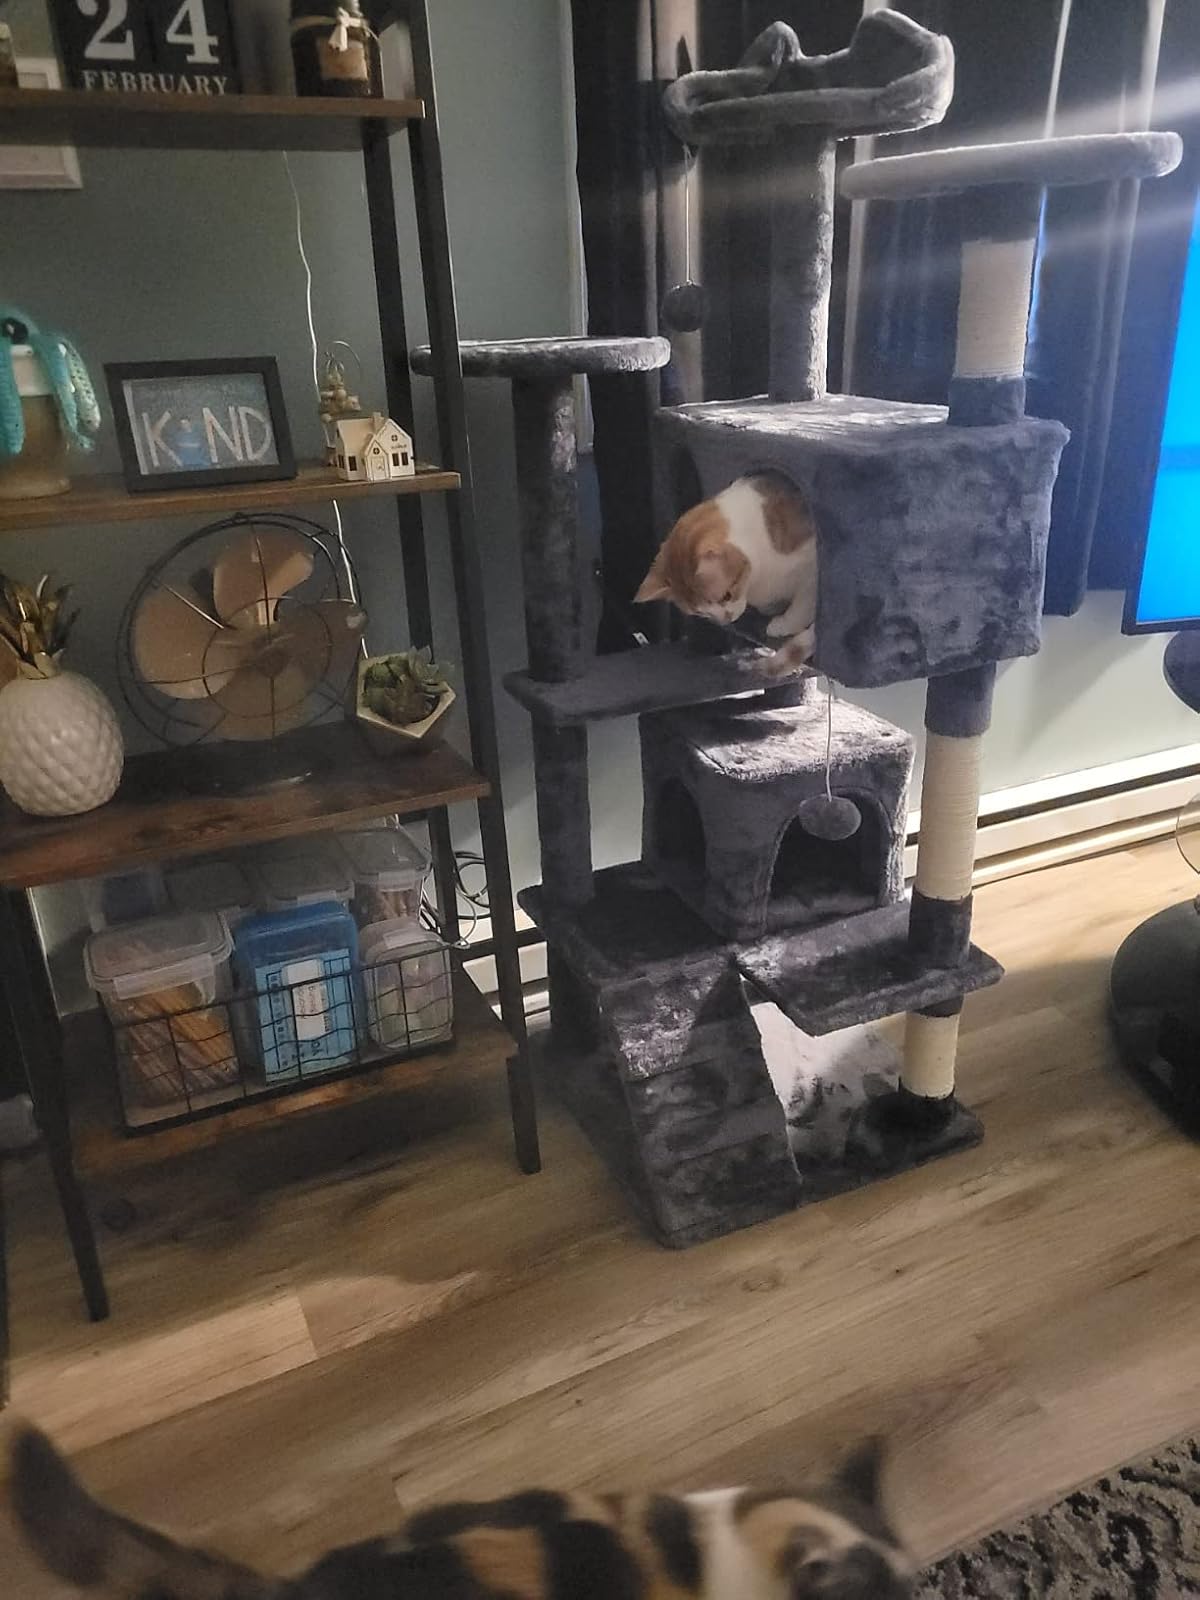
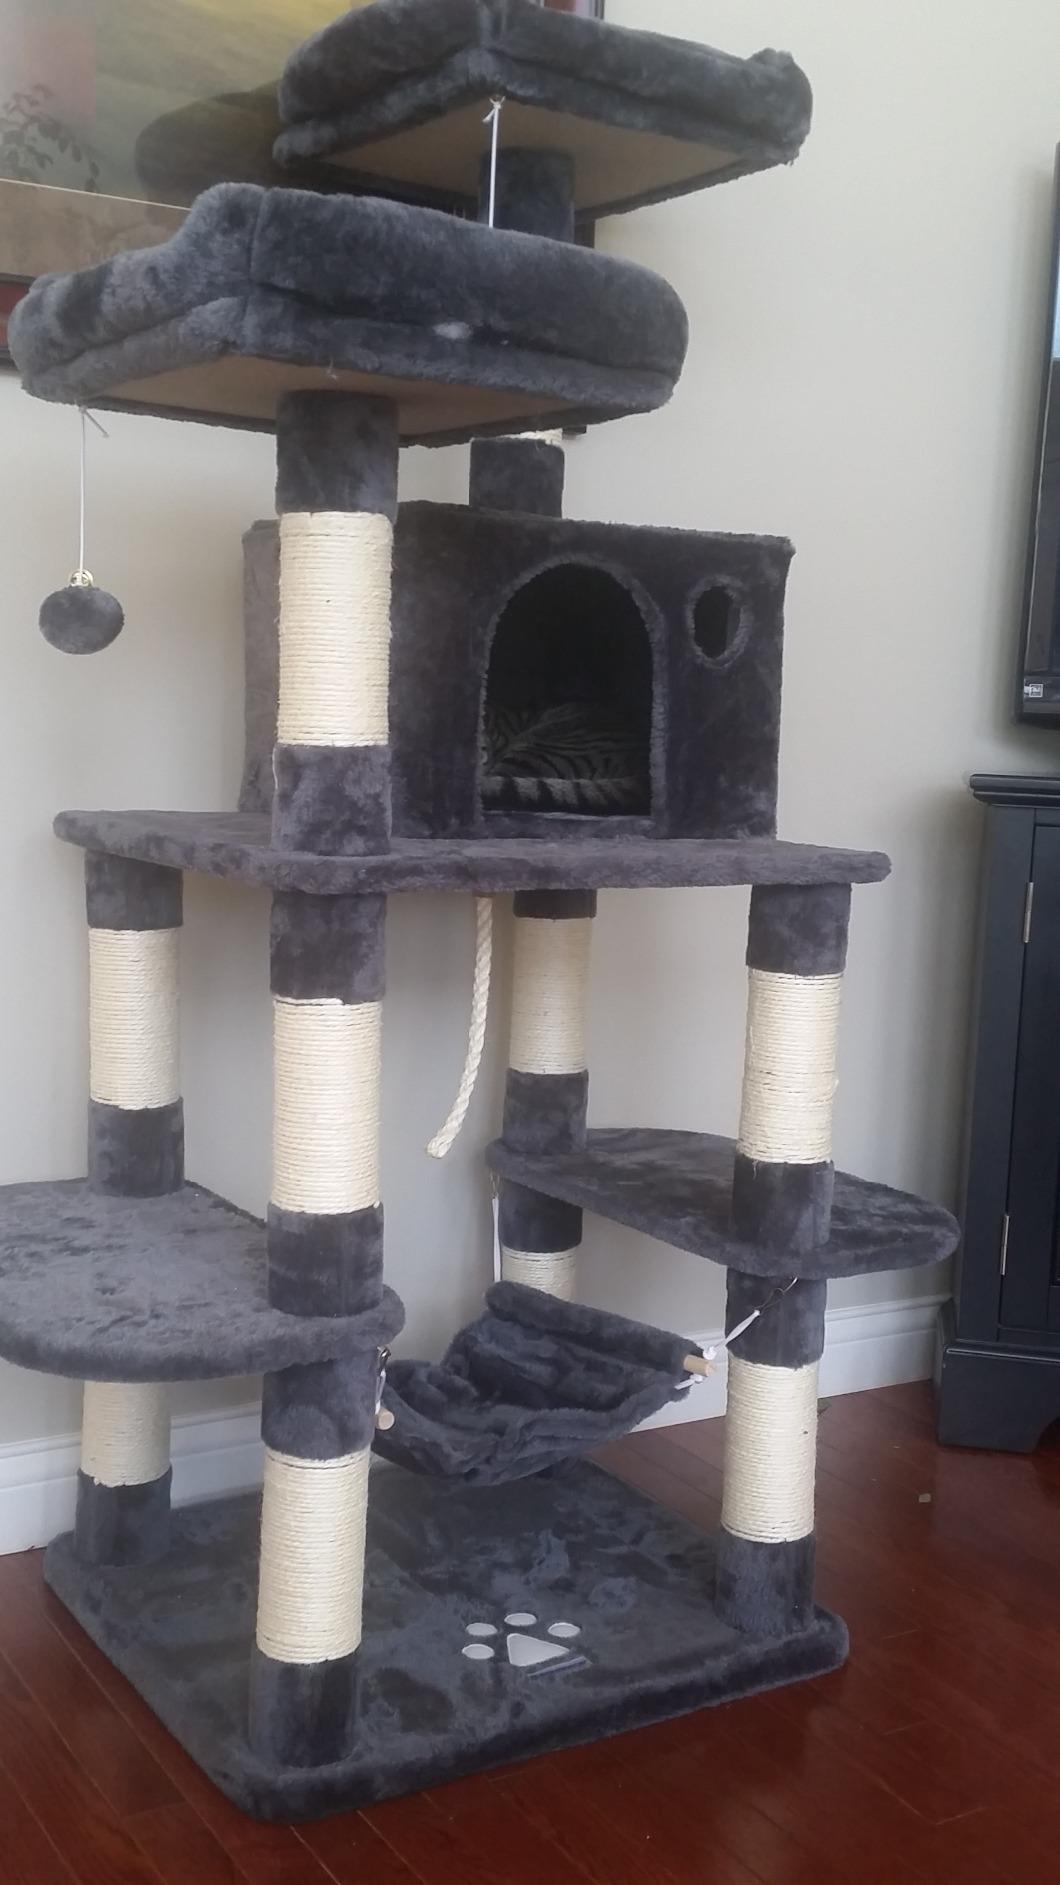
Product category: items_cat tree
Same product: no